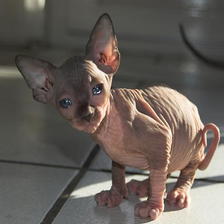
Species: cat
Breed: Sphynx